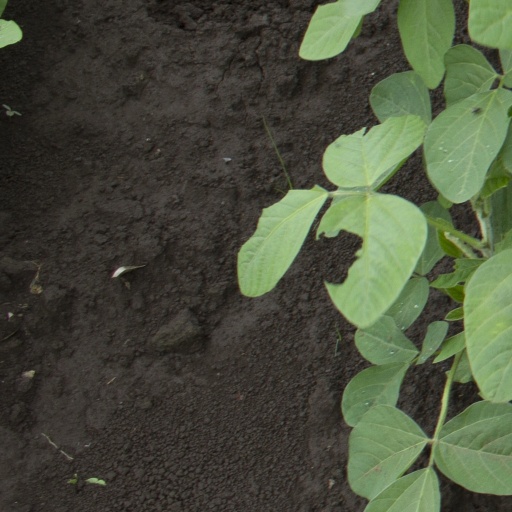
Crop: soybean